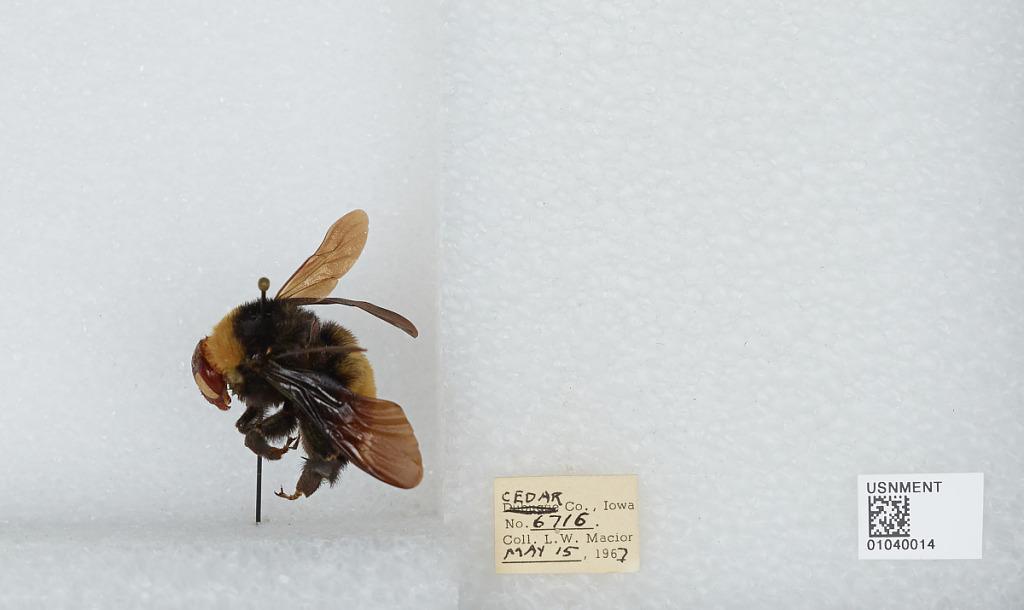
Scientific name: Bombus (Fervidobombus) pensylvanicus pensylvanicus (De Geer)
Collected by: L. Macior
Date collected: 1967-5-15
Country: United States
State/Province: Iowa
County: Cedar
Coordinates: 41.77, -91.13